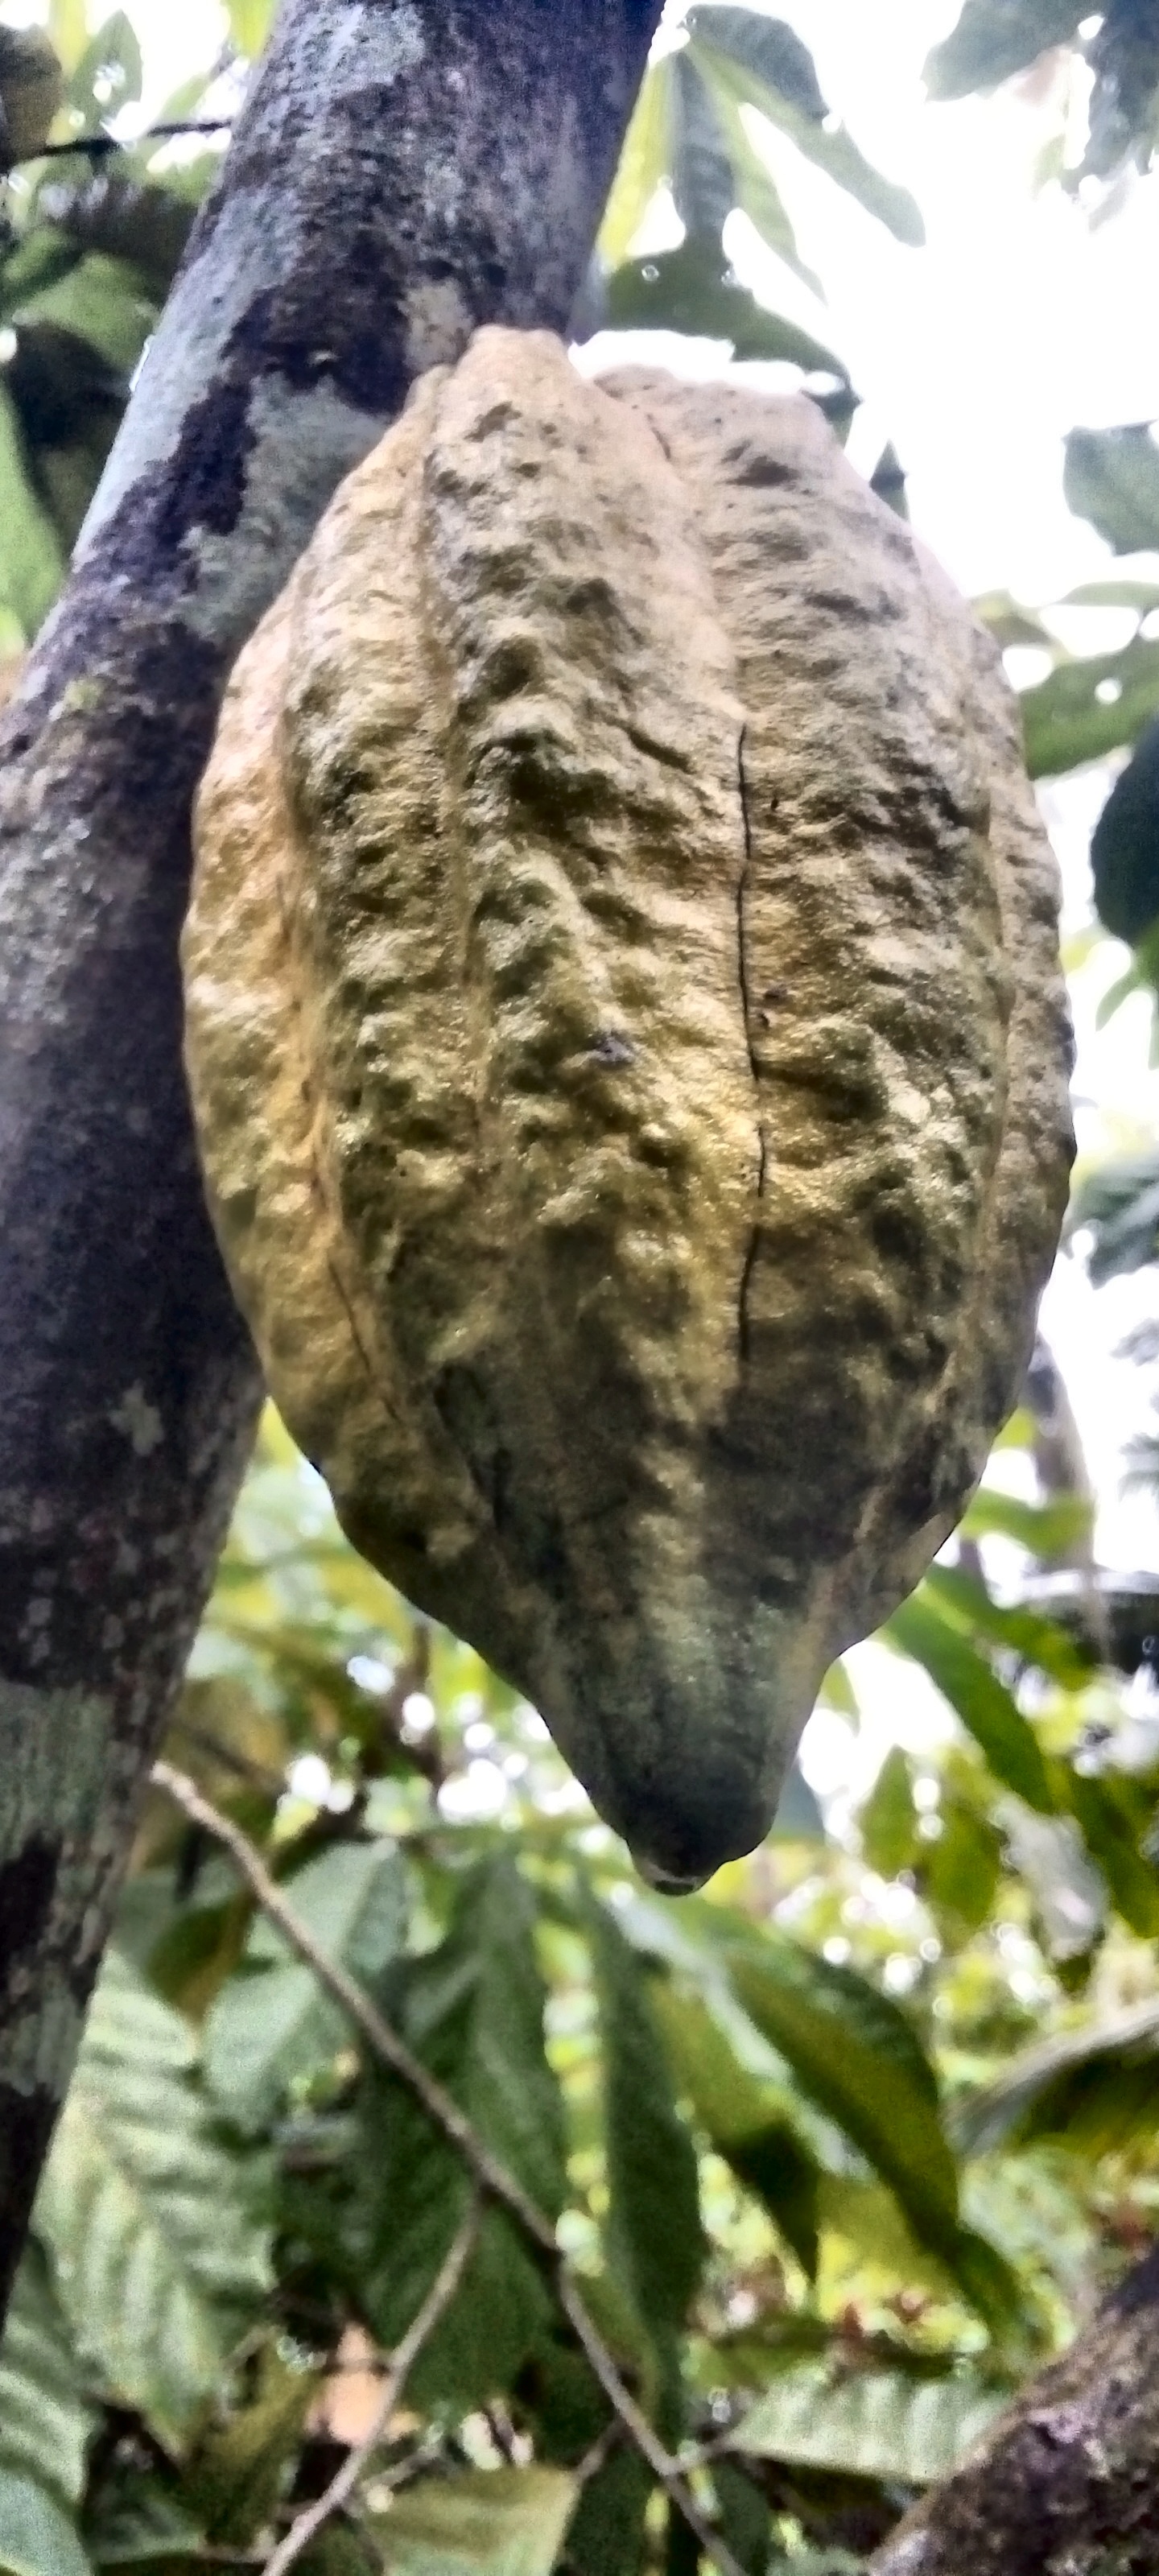
Maturity: mature
Variety: Angoleta